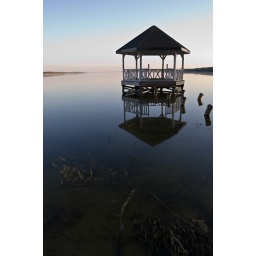
walking around this lovely lake again